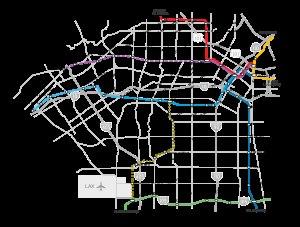
La ligne D est une ligne du métro de Los Angeles ouverte en 1993 et reliant Downtown Los Angeles à Koreatown. Avant 2020, la ligne est nommée ligne violette. Un prolongement de la ligne est actuellement en cours vers Westwood: un total de sept stations sur une distance de 14 kilomètres seront ajoutées, les premières stations devraient ouvrir en 2023. Elle est la seule ligne du réseau, avec la ligne B, à ne pas être desservie par des métros légers.